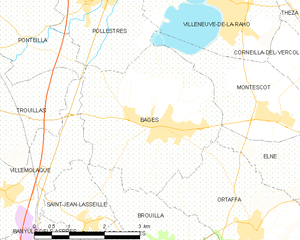
Bages (Pyrénées-Orientales)
Kort over kommunen
Kort over kommunen
Bages er en by og kommune i departementet Pyrénées-Orientales i Sydfrankrig.